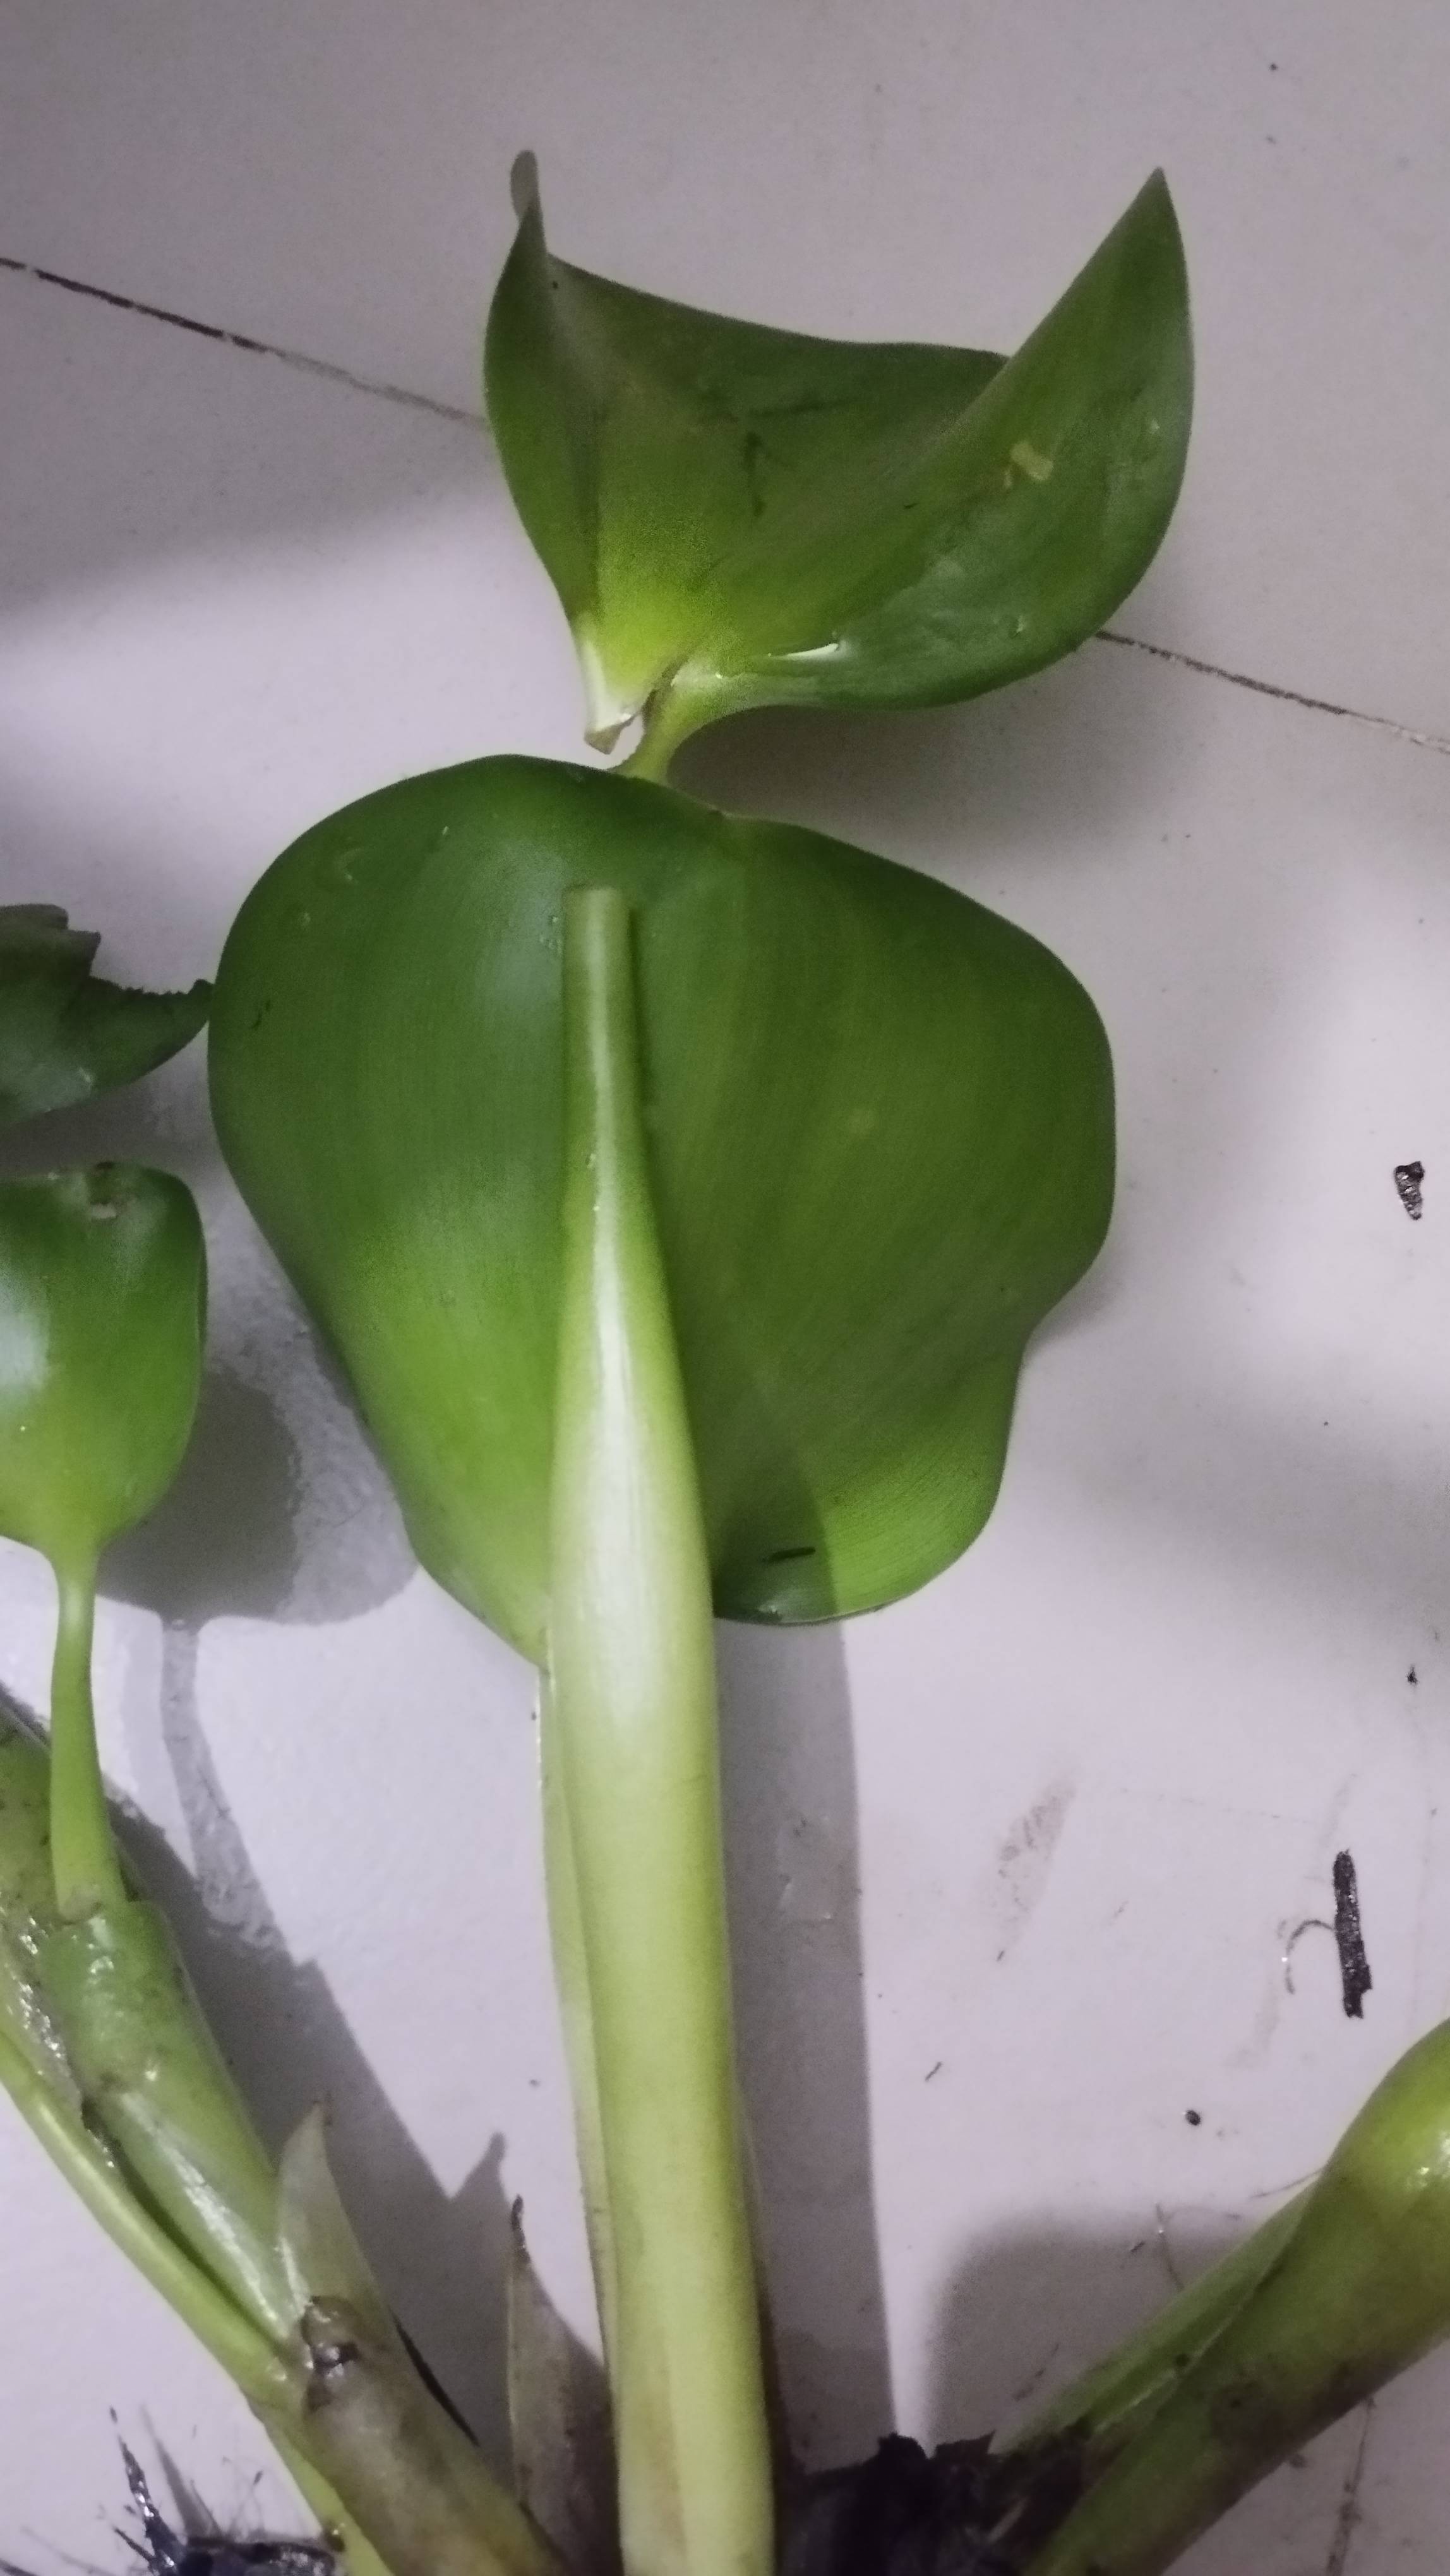
Species: Common Water Hyacinth (Eichornia crassipes)